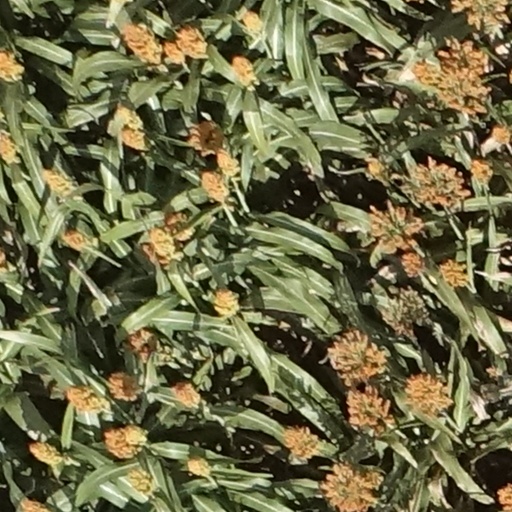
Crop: sorghum